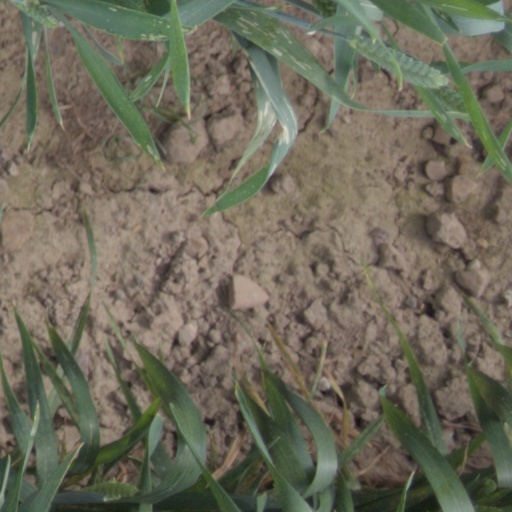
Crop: wheat